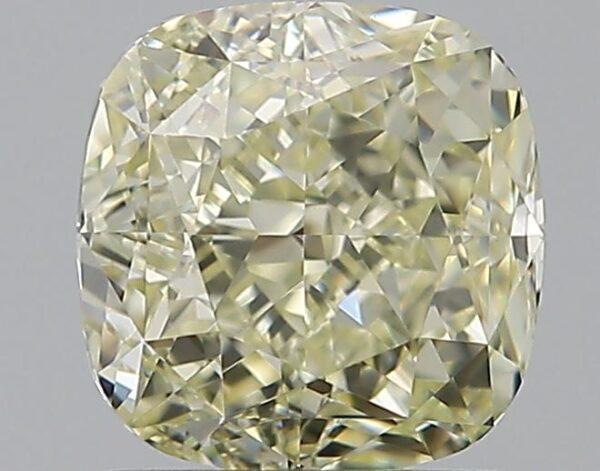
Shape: cushion
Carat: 1.5
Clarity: VVS2
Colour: U-V
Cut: EX
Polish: EX
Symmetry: VG
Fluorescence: N
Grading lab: GIA
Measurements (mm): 6.27 x 6.18 x 4.29